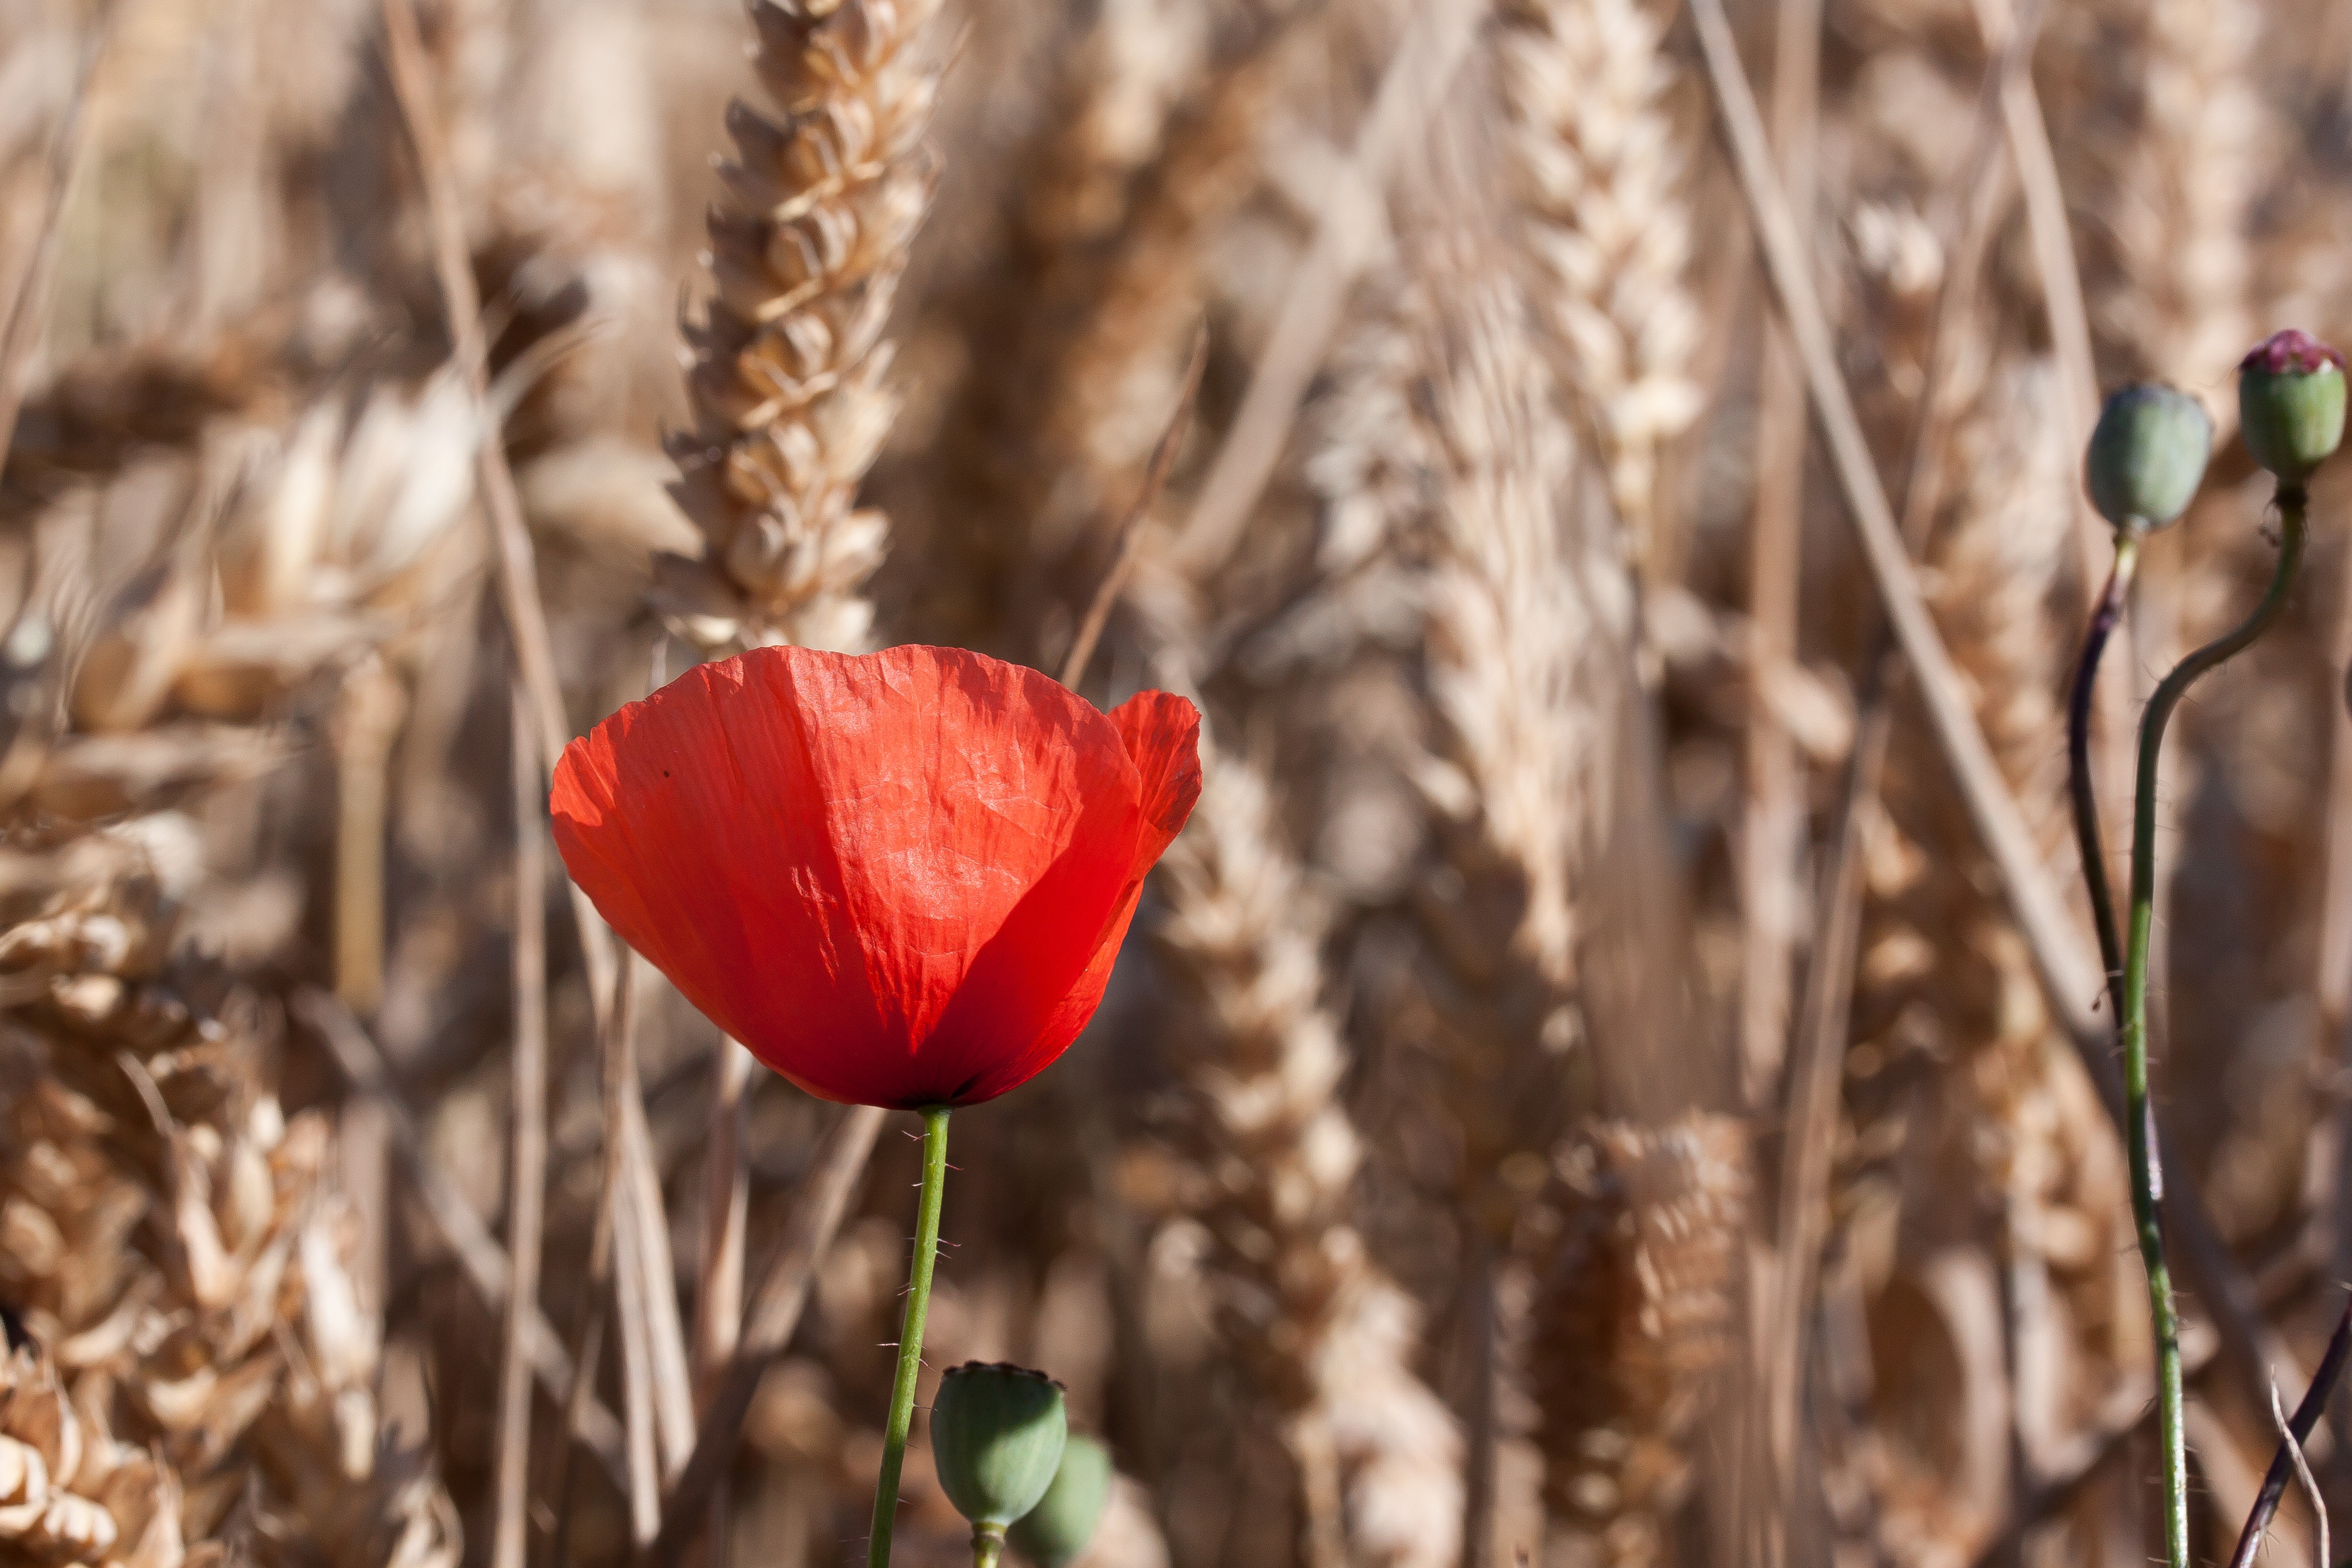
nature, blossom, plant, field, leaf, flower, bloom, spring, red, botany, flora, season, wildflower, close up, cornfield, cereals, poppy, papaver, macro photography, flowering plant, sand poppy, grass family, plant stem, land plant